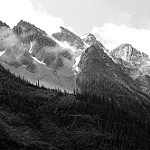
Label: B & W